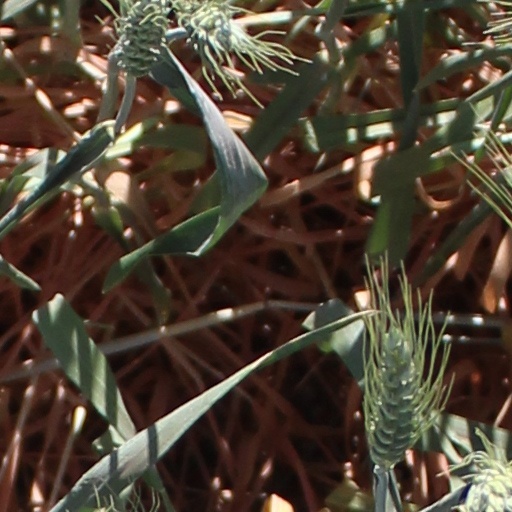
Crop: wheat